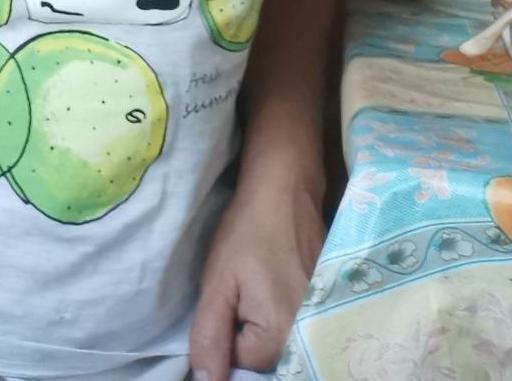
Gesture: no_gesture